Sapiah

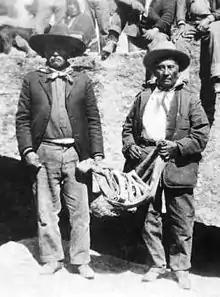
Buckskin Charlie and John McCook at the reburial of Ouray, Ignacio, Colorado, 1925, Colorado State Archives

Sapiah established a sheep and cattle ranch and farm on his allotted 160 acres. He was successful, in part due to financial incentives given to leaders by the government until the early 20th century.